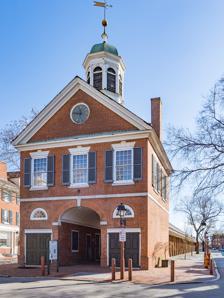
Building: New Market and Head House
Country: United States of America
Year built: 1745
Historic house in Pennsylvania, United States See also: South Street Headhouse District United States historic place New Market U.S. National Register of Historic Places U.S. National Historic Landmark U.S. Historic district Contributing property Philadelphia Register of Historic Places Head House (left) and market sheds (right) (2024) Show map of Philadelphia Show map of Pennsylvania Show map of the United States Location S. 2nd Street between Pine and Lombard Streets. Philadelphia, Pennsylvania Coordinates 39°56′35″N 75°8′43″W / 39.94306°N 75.14528°W / 39.94306; -75.14528 Area 2 acres (0.81 ha) Built Market: 1745 Head House: 1804 Architectural style Georgian Part of Head House Square ( ID72001158 ) NRHP reference No. 66000686 Significant dates Added to NRHP November 13, 1966 Designated CP June 19, 1972 New Market , as it was originally known, and later also known as Head House (or Headhouse ) Market and Second Street Market , is an historic street market which is located on South 2nd Street between Pine and Lombard Streets in the Society Hill neighborhood of Philadelphia , Pennsylvania . With a history dating to 1745, it is one of the oldest surviving market buildings of its type in the nation. This portion, which survives from a longer structure originally extending all the way to South Street , was designated a National Historic Landmark in 1966, and is the centerpiece of the Head House Square historic district. History Established on Lombard Street in 1745 by mayor Edward Shippen and Joseph Wharton , a wealthy merchant, and named "New Market" to distinguish it from the established market on High (now Market) Street, the market was used well into the 19th century. It originally consisted of sixteen stalls created by two rows of brick pillars supporting a gable roof and arched ceiling over an open market area, known as the Shambles. By 1797, it had extended to South Street, where it ended in a firehouse, which was later demolished, and eventually extended north to Pine Street as well. In 1804, Joseph Wetherill, a wealthy merchant and master builder, encouraged the City of Philadelphia to erect the Head House at the north end of New Market (Second Street), for which he loaned the city $1,000. The Head House, a Georgian-style brick firehouse with Federal-style ornamentation, was built at the north end of the market; the building's cupola once housed a firebell. The firehouse is the oldest extant in the United States, and is now used as a community center. The market reached its greatest extent, all the way to South Street, by 1811. The market section between Pine and Lombard underwent a major restoration in 1923, which replaced the roof and a number of brick piers. The Head House has also undergone restoration. The site was declared a National Historic Landmark on November 13, 1966. It is a contributing property of the Head House Square National Historic District . It was restored in 1994 by the Head House Conservancy, a non-profit organization. In 1975, a modern steel-and-glass retail and restaurant complex called NewMarket opened east of the historic market between Pine and Lombard Streets. The center struggled to attract customers and was essentially vacant by 1988. An early 1990s revival as a cabaret entertainment district was short-lived. The complex was demolished in 2002 and its site was subsequently redeveloped. Head House Square United States historic place Head House Square U.S. National Register of Historic Places U.S. Historic district Location Both sides of the 400 block of S. 2nd St., Philadelphia , Pennsylvania Area 9.9 acres (4.0 ha) Built 1775 Architect John Haviland ; Van Arkel & Moss NRHP reference No. 72001158 Added to NRHP June 19, 1972 Buildings on the square The area around the building, known as Head House Square (or Headhouse Square ), features cobblestone streets and a park, as well as one of the oldest continuously run farmer's markets in the nation. The farmer's market is open on Sundays from the first week in May through the week before Christmas, from 10 am to 2 pm, selling locally grown produce and other farm products. The area, which comprises twenty-two contributing properties over 9.9 acres (40,000 m 2 ), was listed on the National Register of Historic Places as a historic district in 1972. The houses surrounding the square are from the late 18th to early 19th centuries, and the area was extensively restored in the 1950s and 1960s. The houses have always been used both as residences and as commercial buildings. Most are typical middle class examples of their time, though the John Ross House at 401 S. 2nd was one of the largest townhouses of its day. It was visited by George Washington. See also Philadelphia portal List of National Historic Landmarks in Philadelphia National Register of Historic Places listings in Center City, Philadelphia References